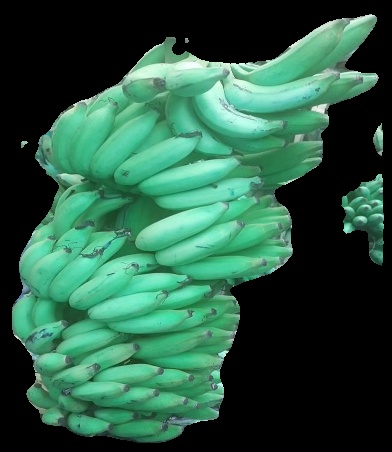
Variety: elakki-bale
Grade: grade1